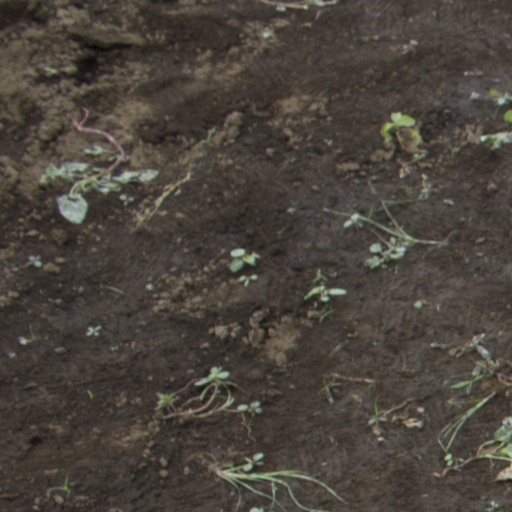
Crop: soybean